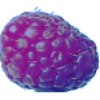
Label: Raspberry 1